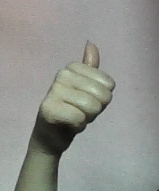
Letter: aleff